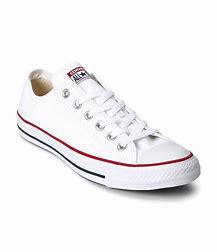
Brand: Converse
Model: All Star Ox